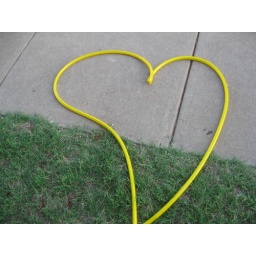
Yellow heart in the green grass and sidewalk, made by garden hose